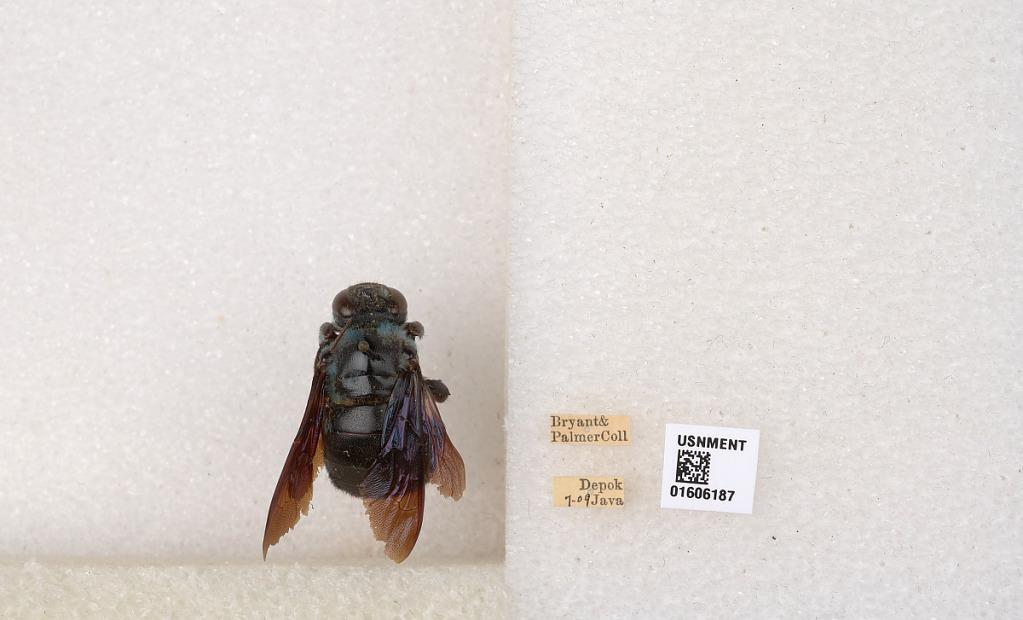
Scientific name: Xylocopa (Koptortosoma) caerulea (Fabricius)
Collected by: Bryant & Palmer
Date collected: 1909-7-1
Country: Indonesia
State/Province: West Java
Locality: Depok